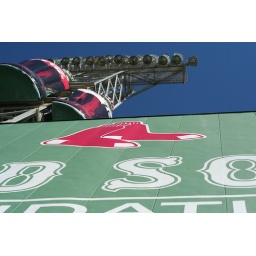
How to watch a ball sail over the Green Monster